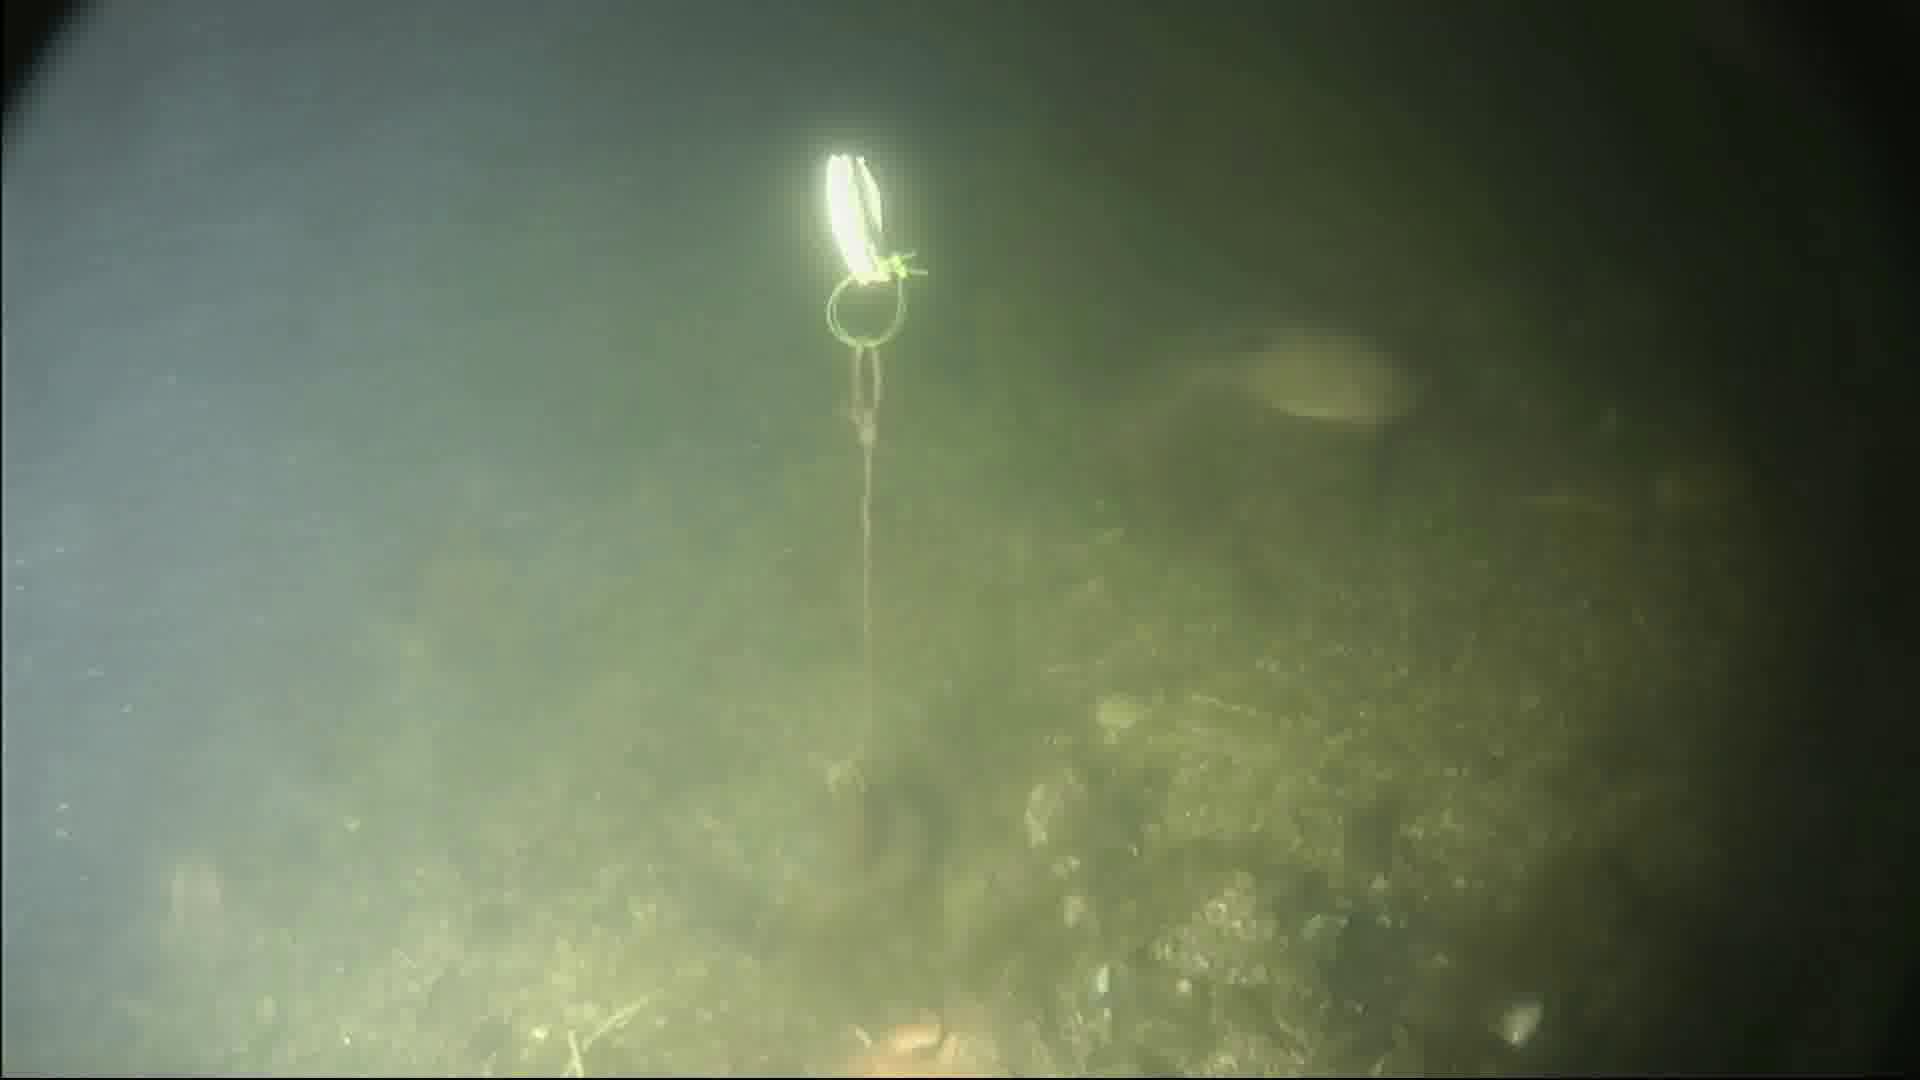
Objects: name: fish
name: starfish